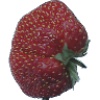
Label: Strawberry Wedge 1